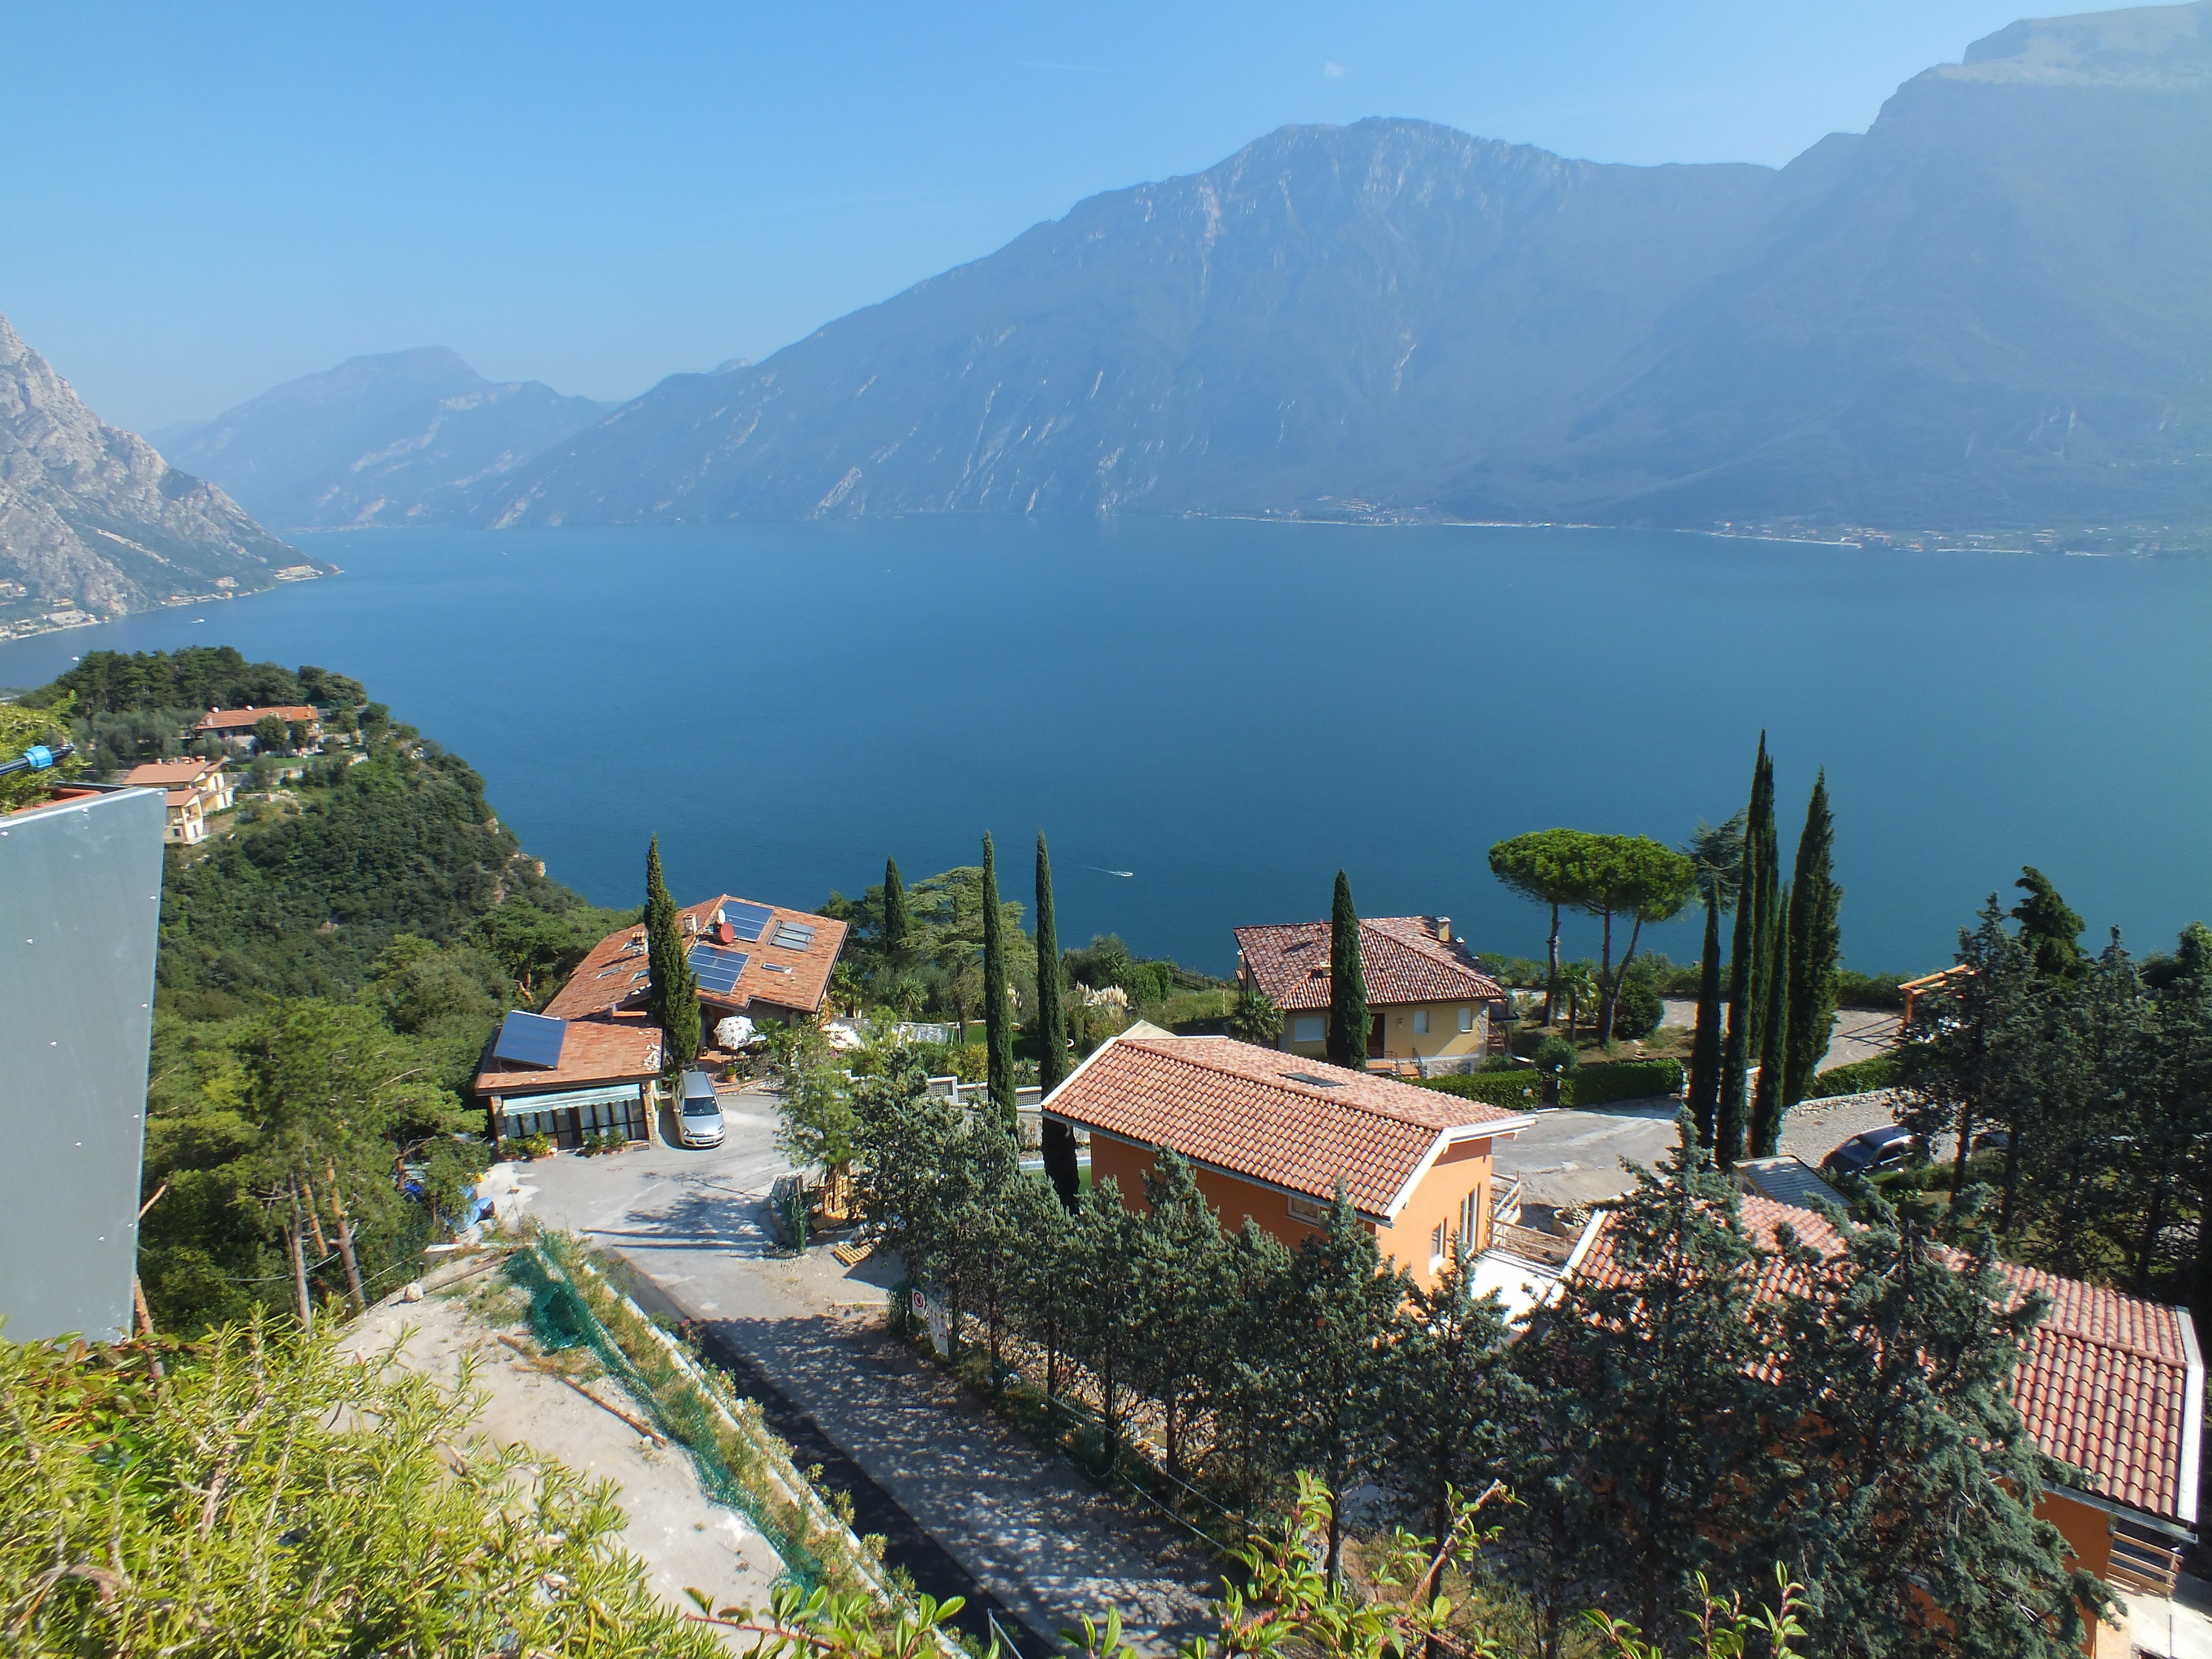
landscape, mountain, lake, town, mountain range, panorama, vacation, village, bay, italy, fjord, reservoir, tourism, garda, resort, alps, mountain lake, estate, mountainous landforms